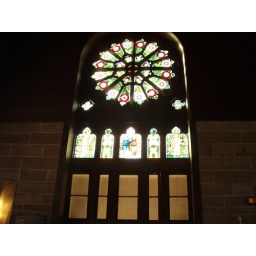
stained glass window in St Barnabas Church Norfolk Island